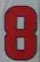
Number: 8